Blond Angel case

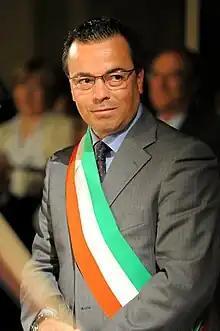
On behalf of the "Lega Nord", Gianluca Buonanno (picture from 2009) called for a general inspection of Italy's Romani camps.

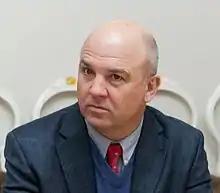
As Council of Europe Commissioner for Human Rights, Nils Muižnieks (picture from 2012) denounces the attitude of the media.

In Italy, the "Lega Nord" reacted to suspicions that Maria had been kidnapped by the couple who raised her by calling for all Romani communities in the country to be inspected for the presence of lost children. League deputy Gianluca Buonanno announced that he would be sending a petition to the Ministry of the Interior demanding identity checks on camp residents.